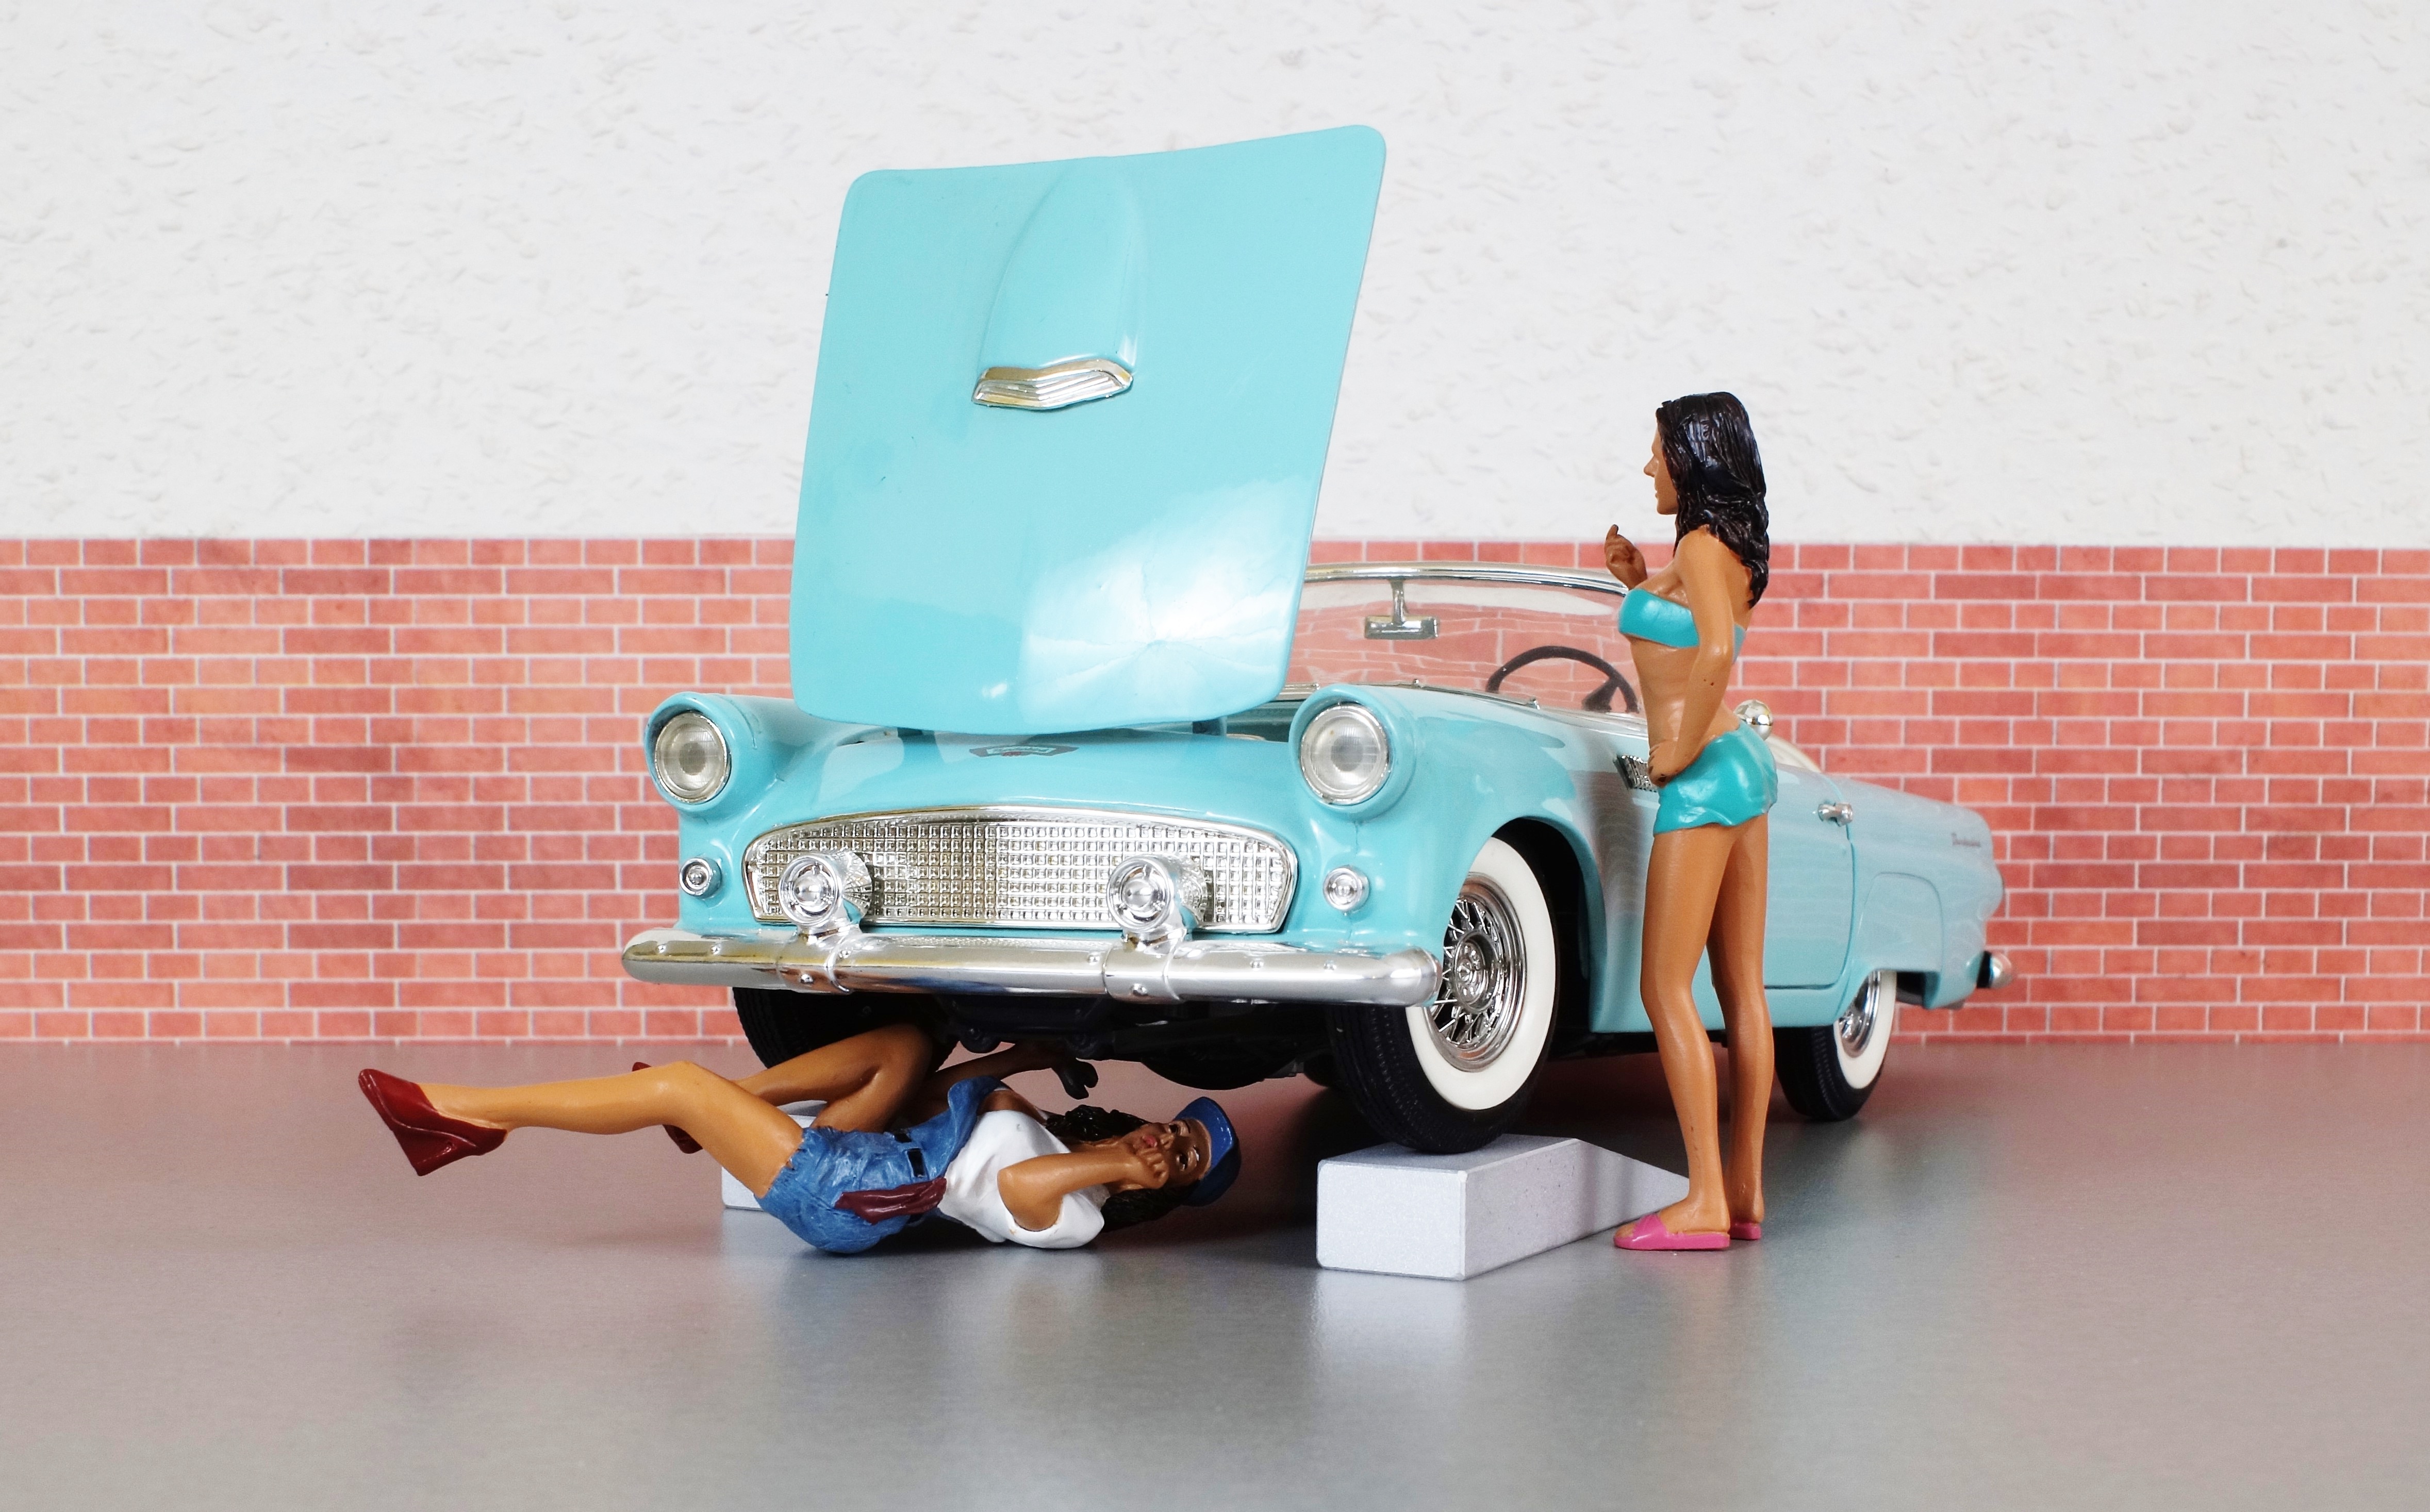
car, old, workshop, model, vehicle, usa, america, auto, automotive, vintage car, ford, illustration, oldtimer, classic, convertible, diorama, mechanic, toy car, model car, scale model, automobile make, automotive design, ford thunderbird